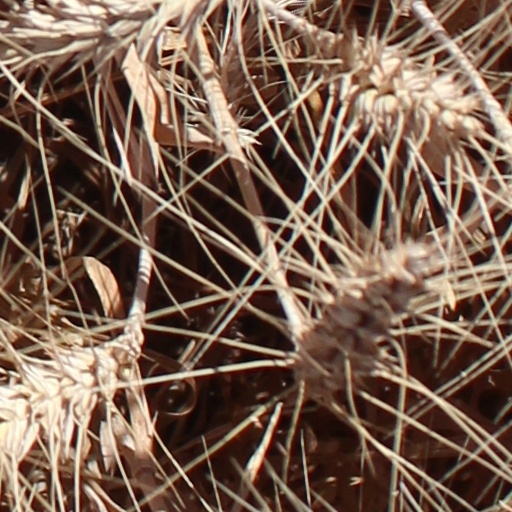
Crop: wheat